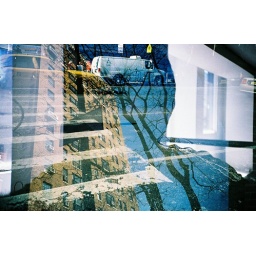
van in a tree